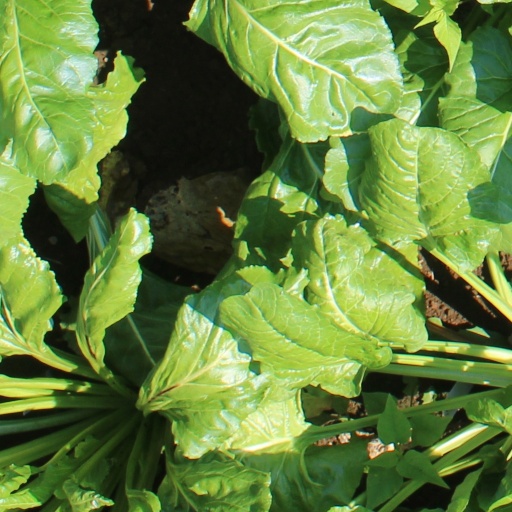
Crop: sugar beet